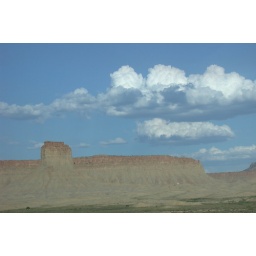
the view out the car window somewhere in the desert